List of PAOK FC seasons

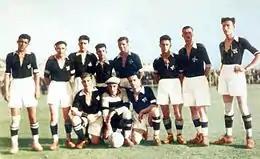
PAOK in 1926

PAOK FC is a football club based in Thessaloniki, that competes in Super League, the most senior football league in Greece. The club was formed on 20 April 1926 by Greek refugees from Constantinople, and played their first official encounter on 12 December 1926, prevailing 3–1 over Nea Genea Kalamaria. Initially PAOK played against other local clubs in the Macedonia FCA (EPSM). In 1927–28, PAOK took part in the Macedonia FCA 1st Division for the first time. In 1930–31 they qualified for their maiden participation in the Panhellenic Championship. From 1930 to 1959 PAOK played in the Macedonia FCA 1st Division and qualified many times for the final phase of the Panhellenic Championship.